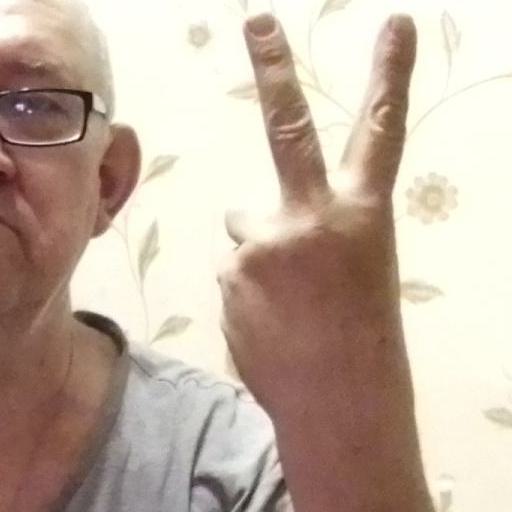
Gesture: peace_inverted